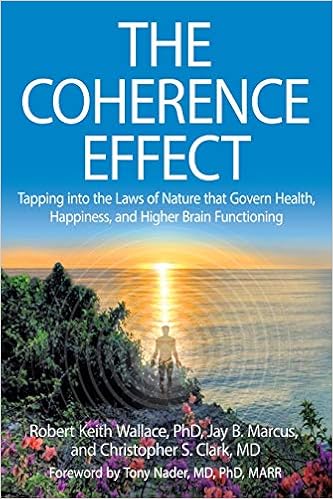
The Coherence Effect
Category: Books
Review Kirkus Reviews states: "The authors make bold claims at the start of this book, saying that it 'describes a simple, yet profound formula for enhancing health and even generating happiness and high performance.' However, its in-depth research, cited studies, scientific charts and references do effectively lay out its case regarding holistic-healing practice."
Features: With a Foreword by Tony Nader, MD, PhD (author of One Unbounded Ocean of Consciousness), The Coherence Effect describes the highly effective daily health routine followed by yogis and sages for centuries as well as the science demonstrating what it can do for the ailments of the modern world. | Kirkus Reviews states: | "The authors make bold claims at the start of this book, saying that it 'describes a simple, yet profound formula for enhancing health and even generating happiness and high performance.' However, its in-depth research, cited studies, scientific charts and references do effectively lay out its case regarding holistic-healing practice." | The simple formula mentioned is that today's health programs, like those of the yogis and sages of antiquity, need to create coherence (a high degree of orderliness) in the functioning of the brain and body to have a maximum healing effect. | Chronic, largely incurable diseases affect 135 million Americans. The authors argue that what's wrong in healthcare is that we don't apply the coherence principle to what really keeps us healthy-the food we eat, and our digestion, exercise, meditation, and guidelines for good sleep. | Meditation was revered by accomplished yogis and modern science tells us the reason: Effective meditation produces brain wave coherence, measurable by EEG. Brain wave coherence increases, memory, learning ability, moral reasoning, and other aspects of mental performance increase, and depression, anxiety, PTSD, high blood pressure, and other disorders are reduced or eliminated. | The book's research and personal accounts compare numerous meditation programs. The authors show that brain wave coherence is reliably generated only by the most ancient meditation technique of the great yogis, revived in this age by Maharishi Mahesh Yogi and taught as the Transcendental Meditation (TM) program. | The book also covers the diet and other daily coherence-generating practices of yogis that led them to higher consciousness and support health, happiness, and high performance. For example, those with problems of anxiety, insomnia, and constipation are benefited by foods, herbs, and spices that are different from those who are prone to anger issues, skin eruptions, hyperacidity, and other inflammatory disorders. The book provides detailed diet, digestion, detoxification, and other guidelines from the current revival of Ayurveda. | Nancy Lonsdorf, MD, a popular author and Ayurvedic physician, states, "This one book is all you need to guide you to health and flourishing in life." | The book by Chris Clark, MD (Yale Medical School), a psychiatrist first trained in the mid-1980s in the health principles of Ayurveda; Robert Keith Wallace, PhD (UCLA doctorate in Physiology), one of the "fathers" of mind-body medicine whose ground-breaking early research on meditation was published in Science and Scientific American, and the American Journal of Physiology; and Jay B. Marcus, an attorney (University of Virginia Law School), who for almost 50 years has been a Transcendental Meditation teacher and yoga practitioner.